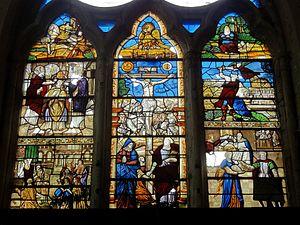
Baie du chevet, vitraux classés du XVIe siècle.
L'église Saint-Martin est une église catholique paroissiale située à Cramoisy, dans le département de l'Oise, en France. Elle possède un clocher roman de deux étages, qui remonte au tout début du XIIᵉ siècle.